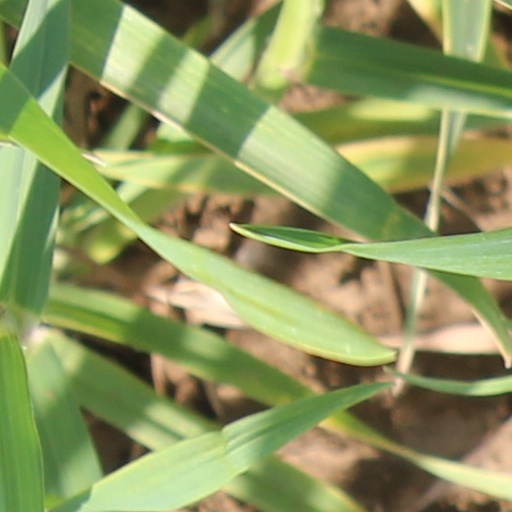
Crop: wheat